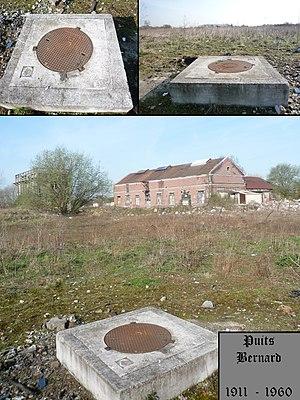
Puits Bernard de la Compagnie des mines d'Aniche à Frais-Marais, un quartier de Douai, Nord, Nord-Pas-de-Calais, France.
La Compagnie des mines d'Aniche était une compagnie qui exploitait des mines de charbon dans la région Nord-Pas-de-Calais en France et qui possédait aussi des usines et des lavoirs.